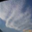
Label: cloud